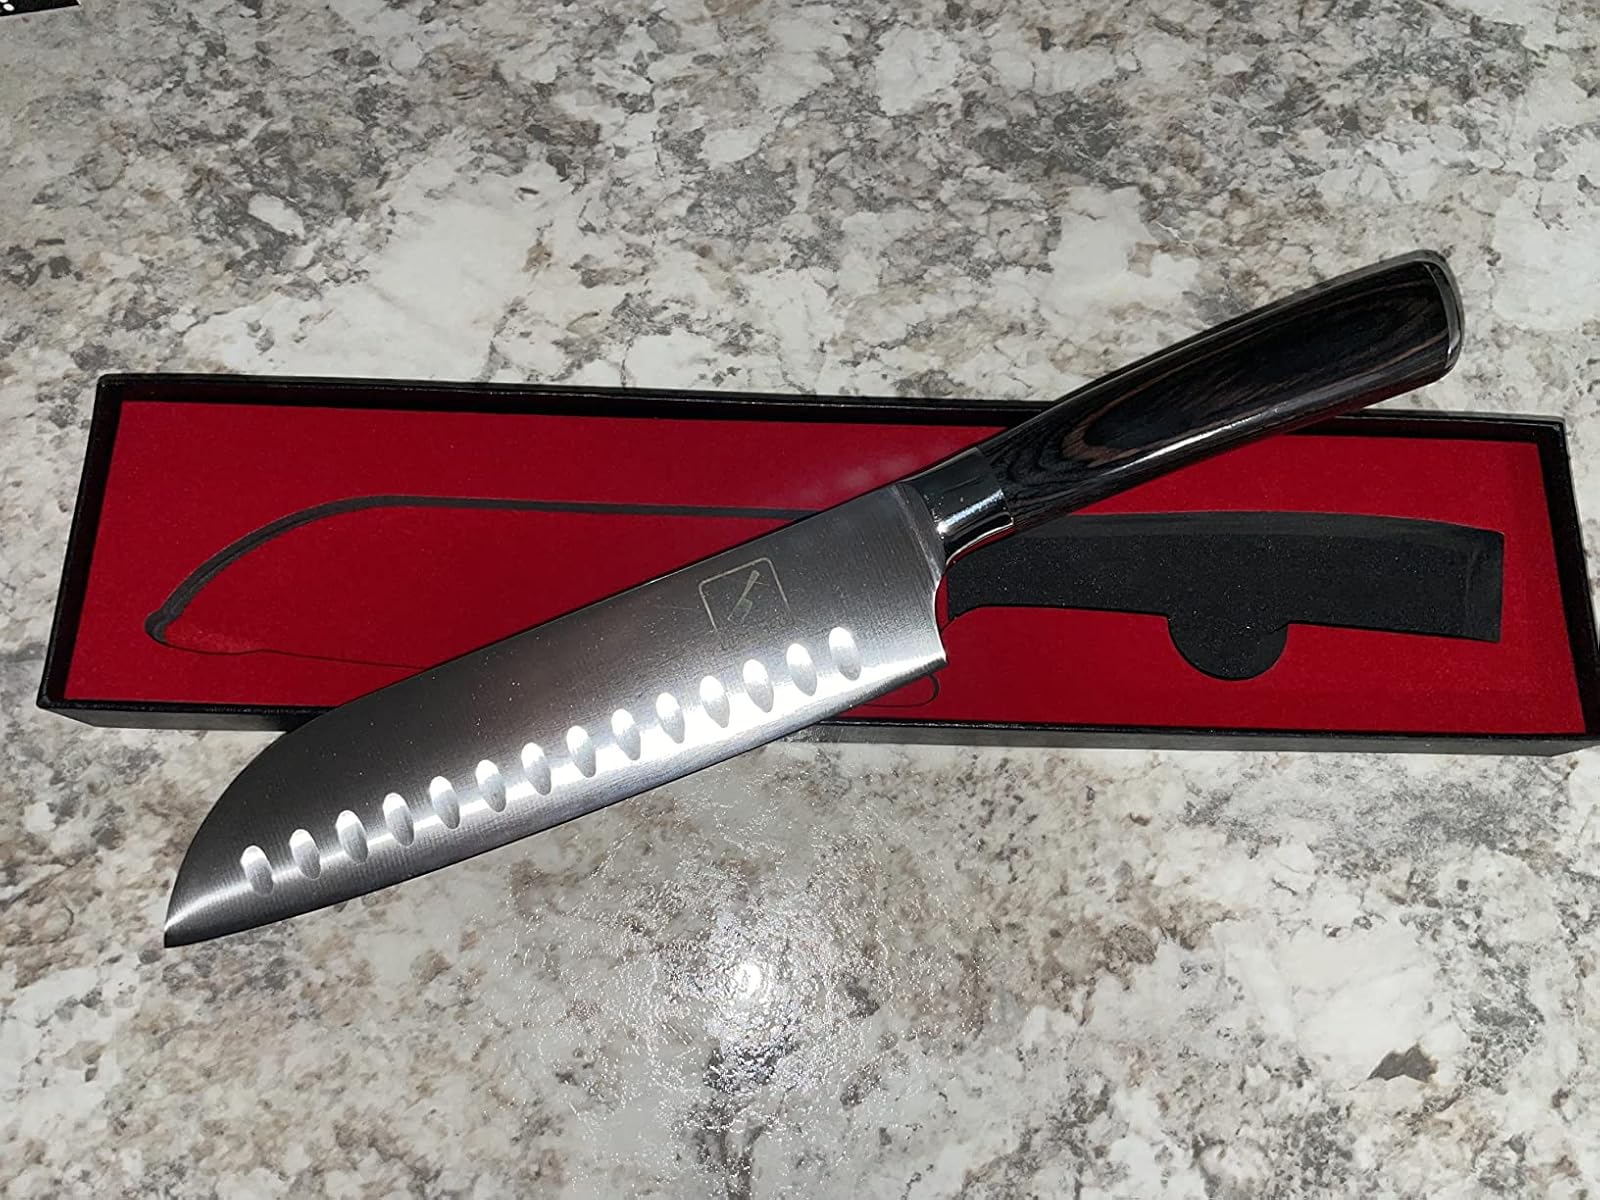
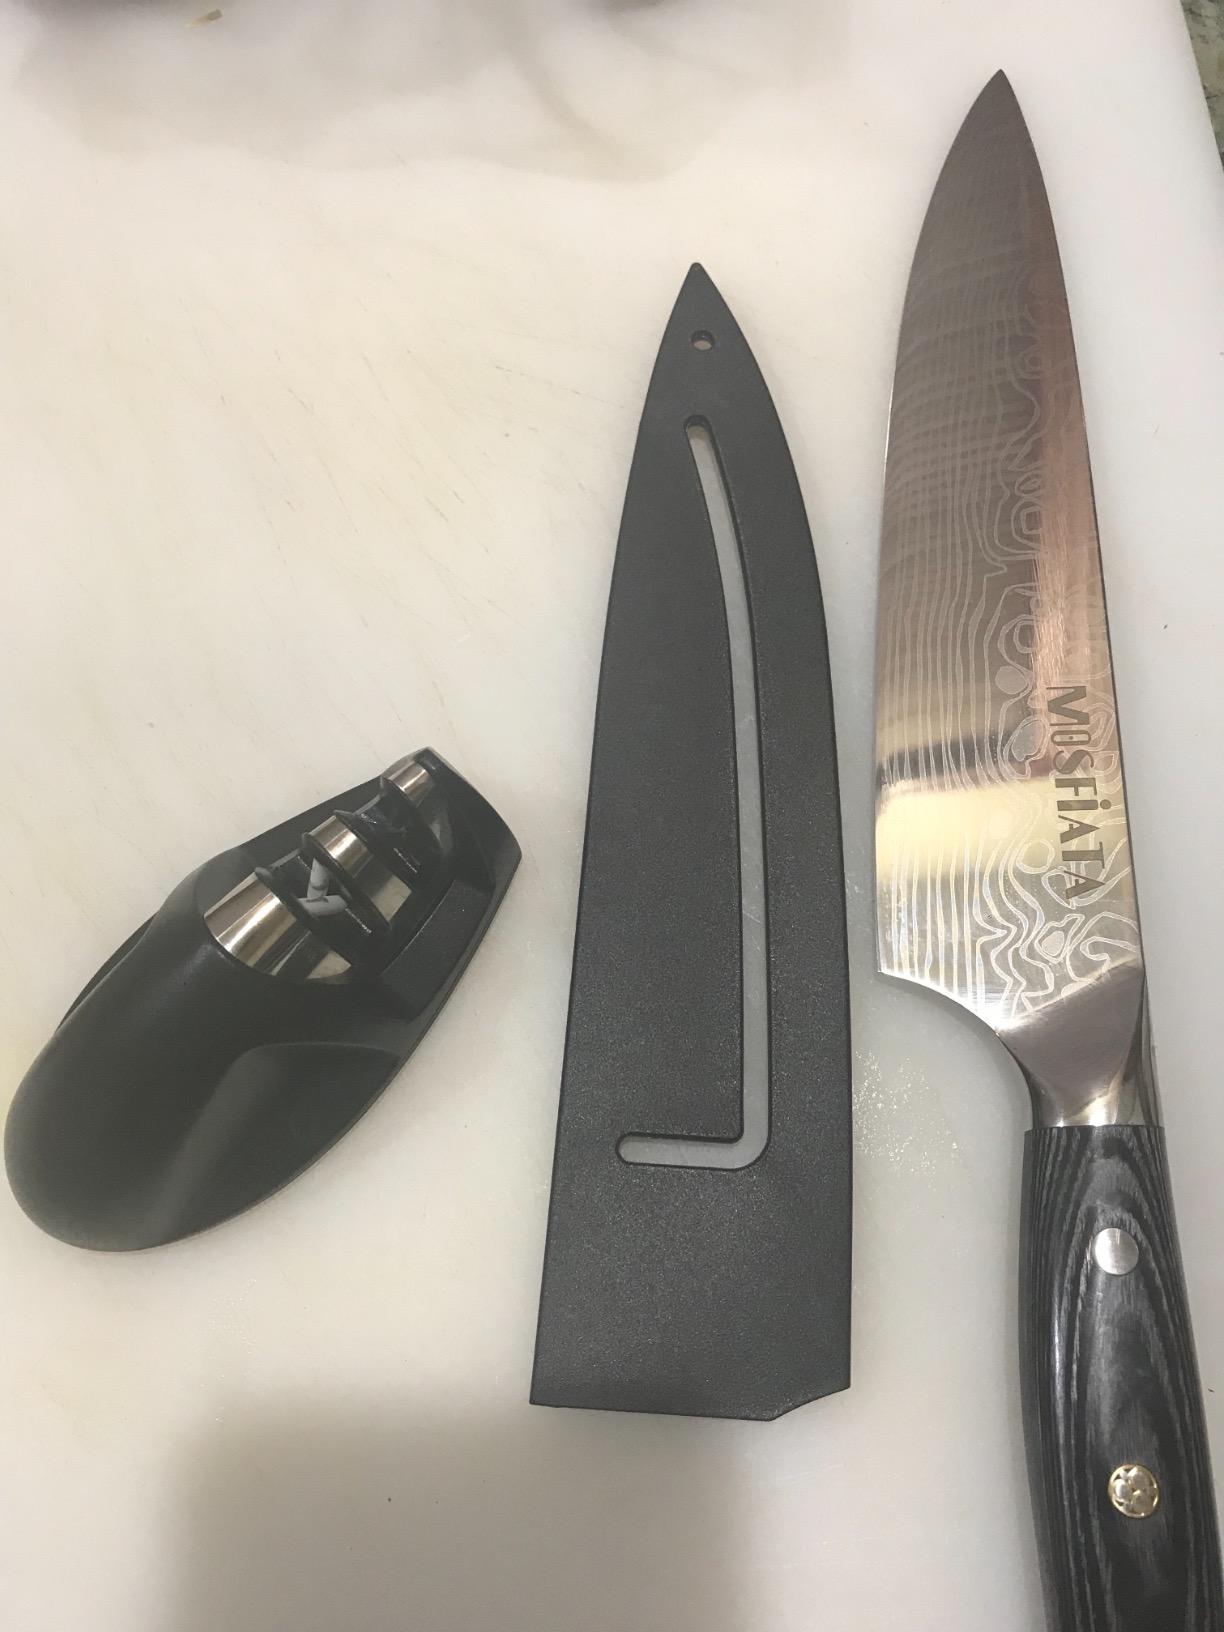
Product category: items_knife
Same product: no